Ibtada

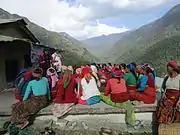
A discussion on best practices around menstrual hygiene

Promoting community-based institutions for women empowerment is the core of Ibtada’s mission. These institutions empower women to: change power relations in their family and in society, foster decision-making processes among women, enhance their degree of control over resources and provide them space for visibility and collective action. Ibtada’s three tier Institutional architecture (SHGs, Clusters and Federations or Manch) forms the base for implementing different programmes for Financial Inclusion, Livelihoods, Girls Empowerment and Rights & Entitlements. Ibtada has promoted 10 federations until now, including 5 for the NRLM. Currently, four federations - Chetna, Kranti, Sangharsh, and Savera, registered as Trusts work autonomously with ongoing support from Ibtada.